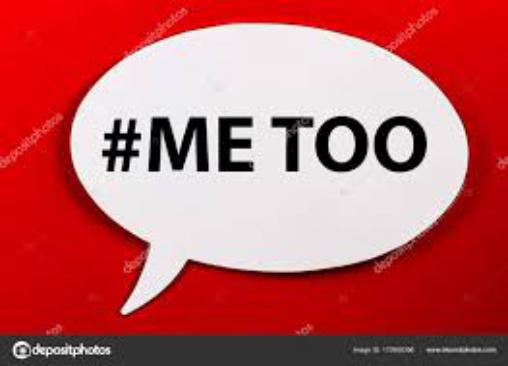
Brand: me too
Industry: Electronic